2008 Russian presidential election

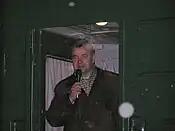
Zhirinovsky conducting a whistlestop tour

In January 2008, Medvedev launched his presidential campaign with stops in the regions.